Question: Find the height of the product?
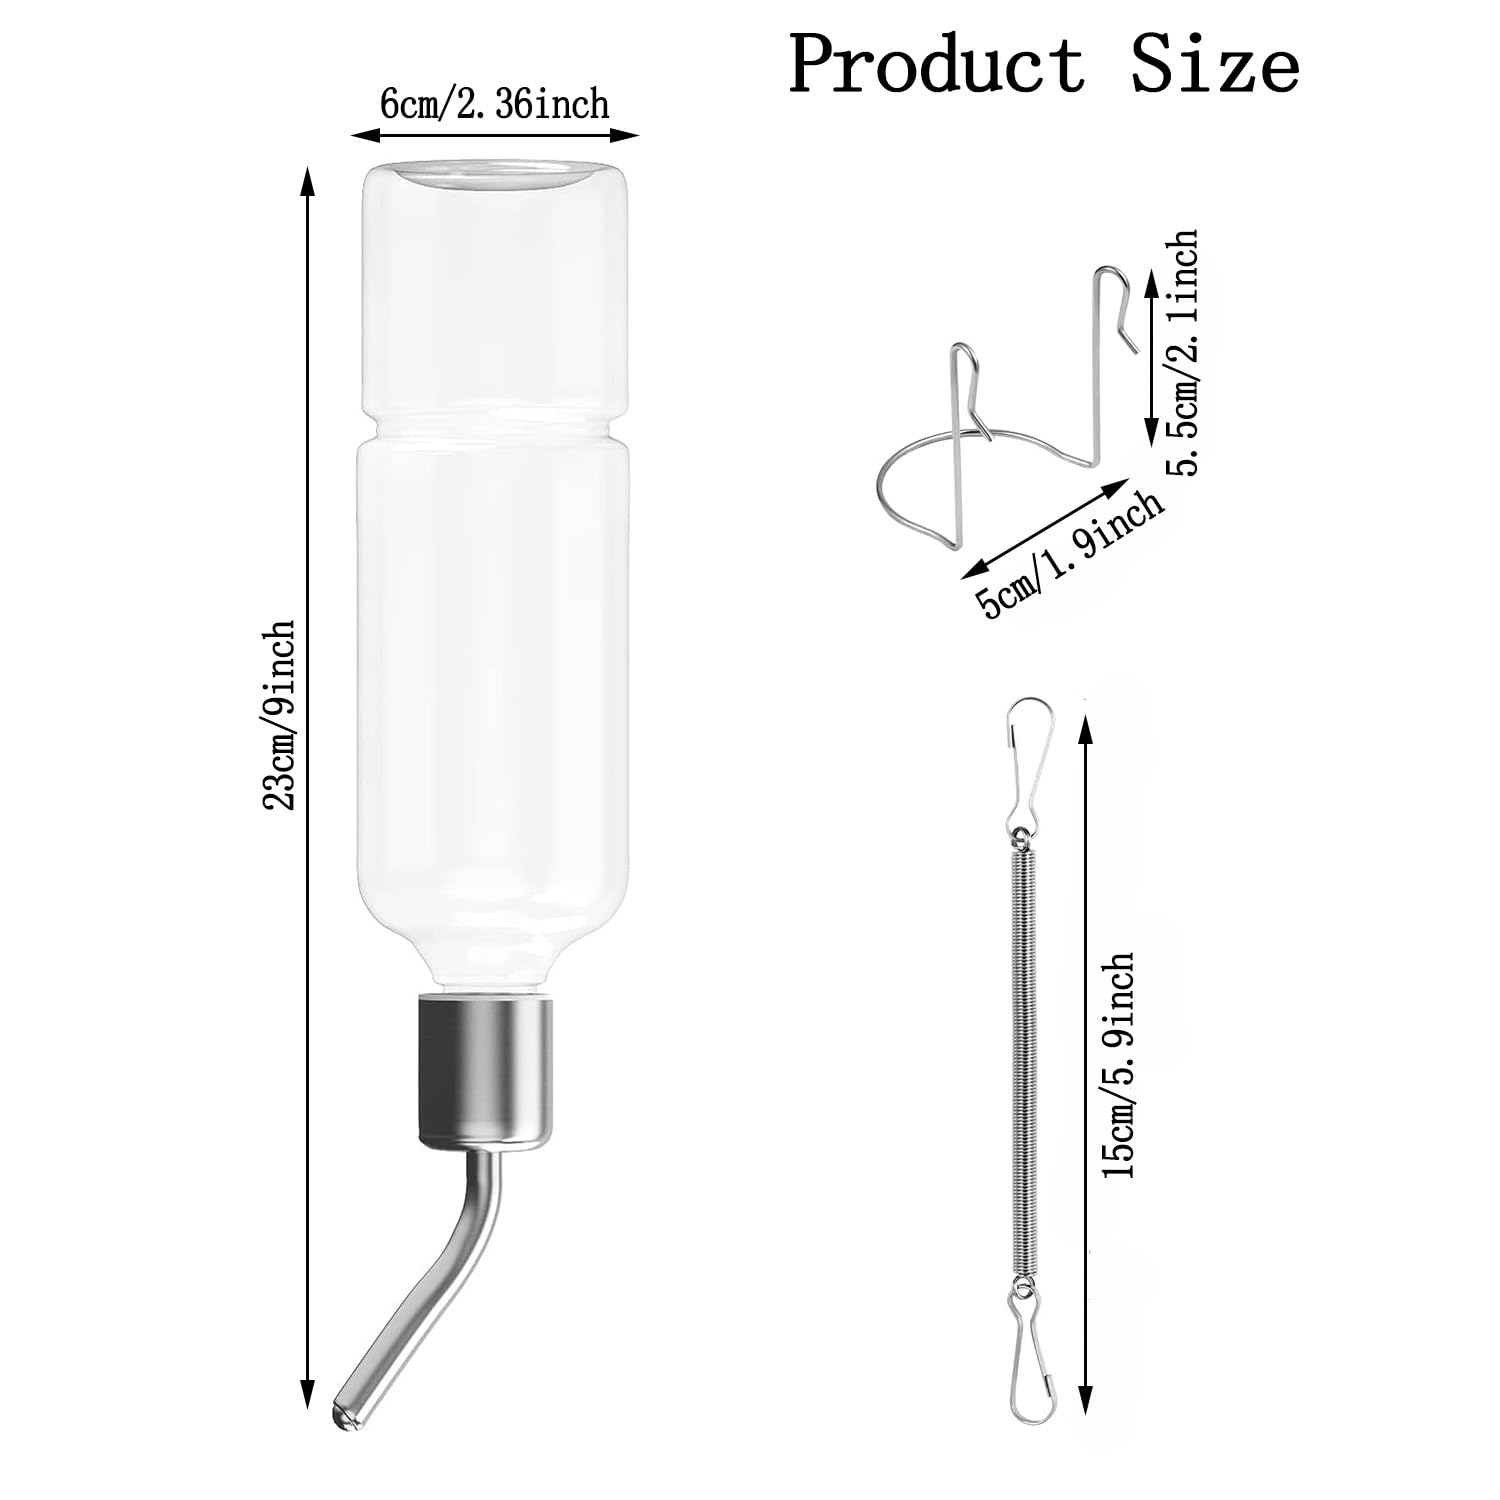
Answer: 23.0 centimetre